Merrow, Surrey

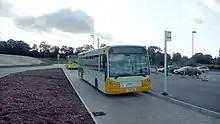
Merrow park and ride.

Merrow remained a relatively small settlement right up to the 1950s, when the Bushy Hill estate was built. This development of several hundred houses was originally all council-owned, but since the 1980s, many have passed into private ownership.